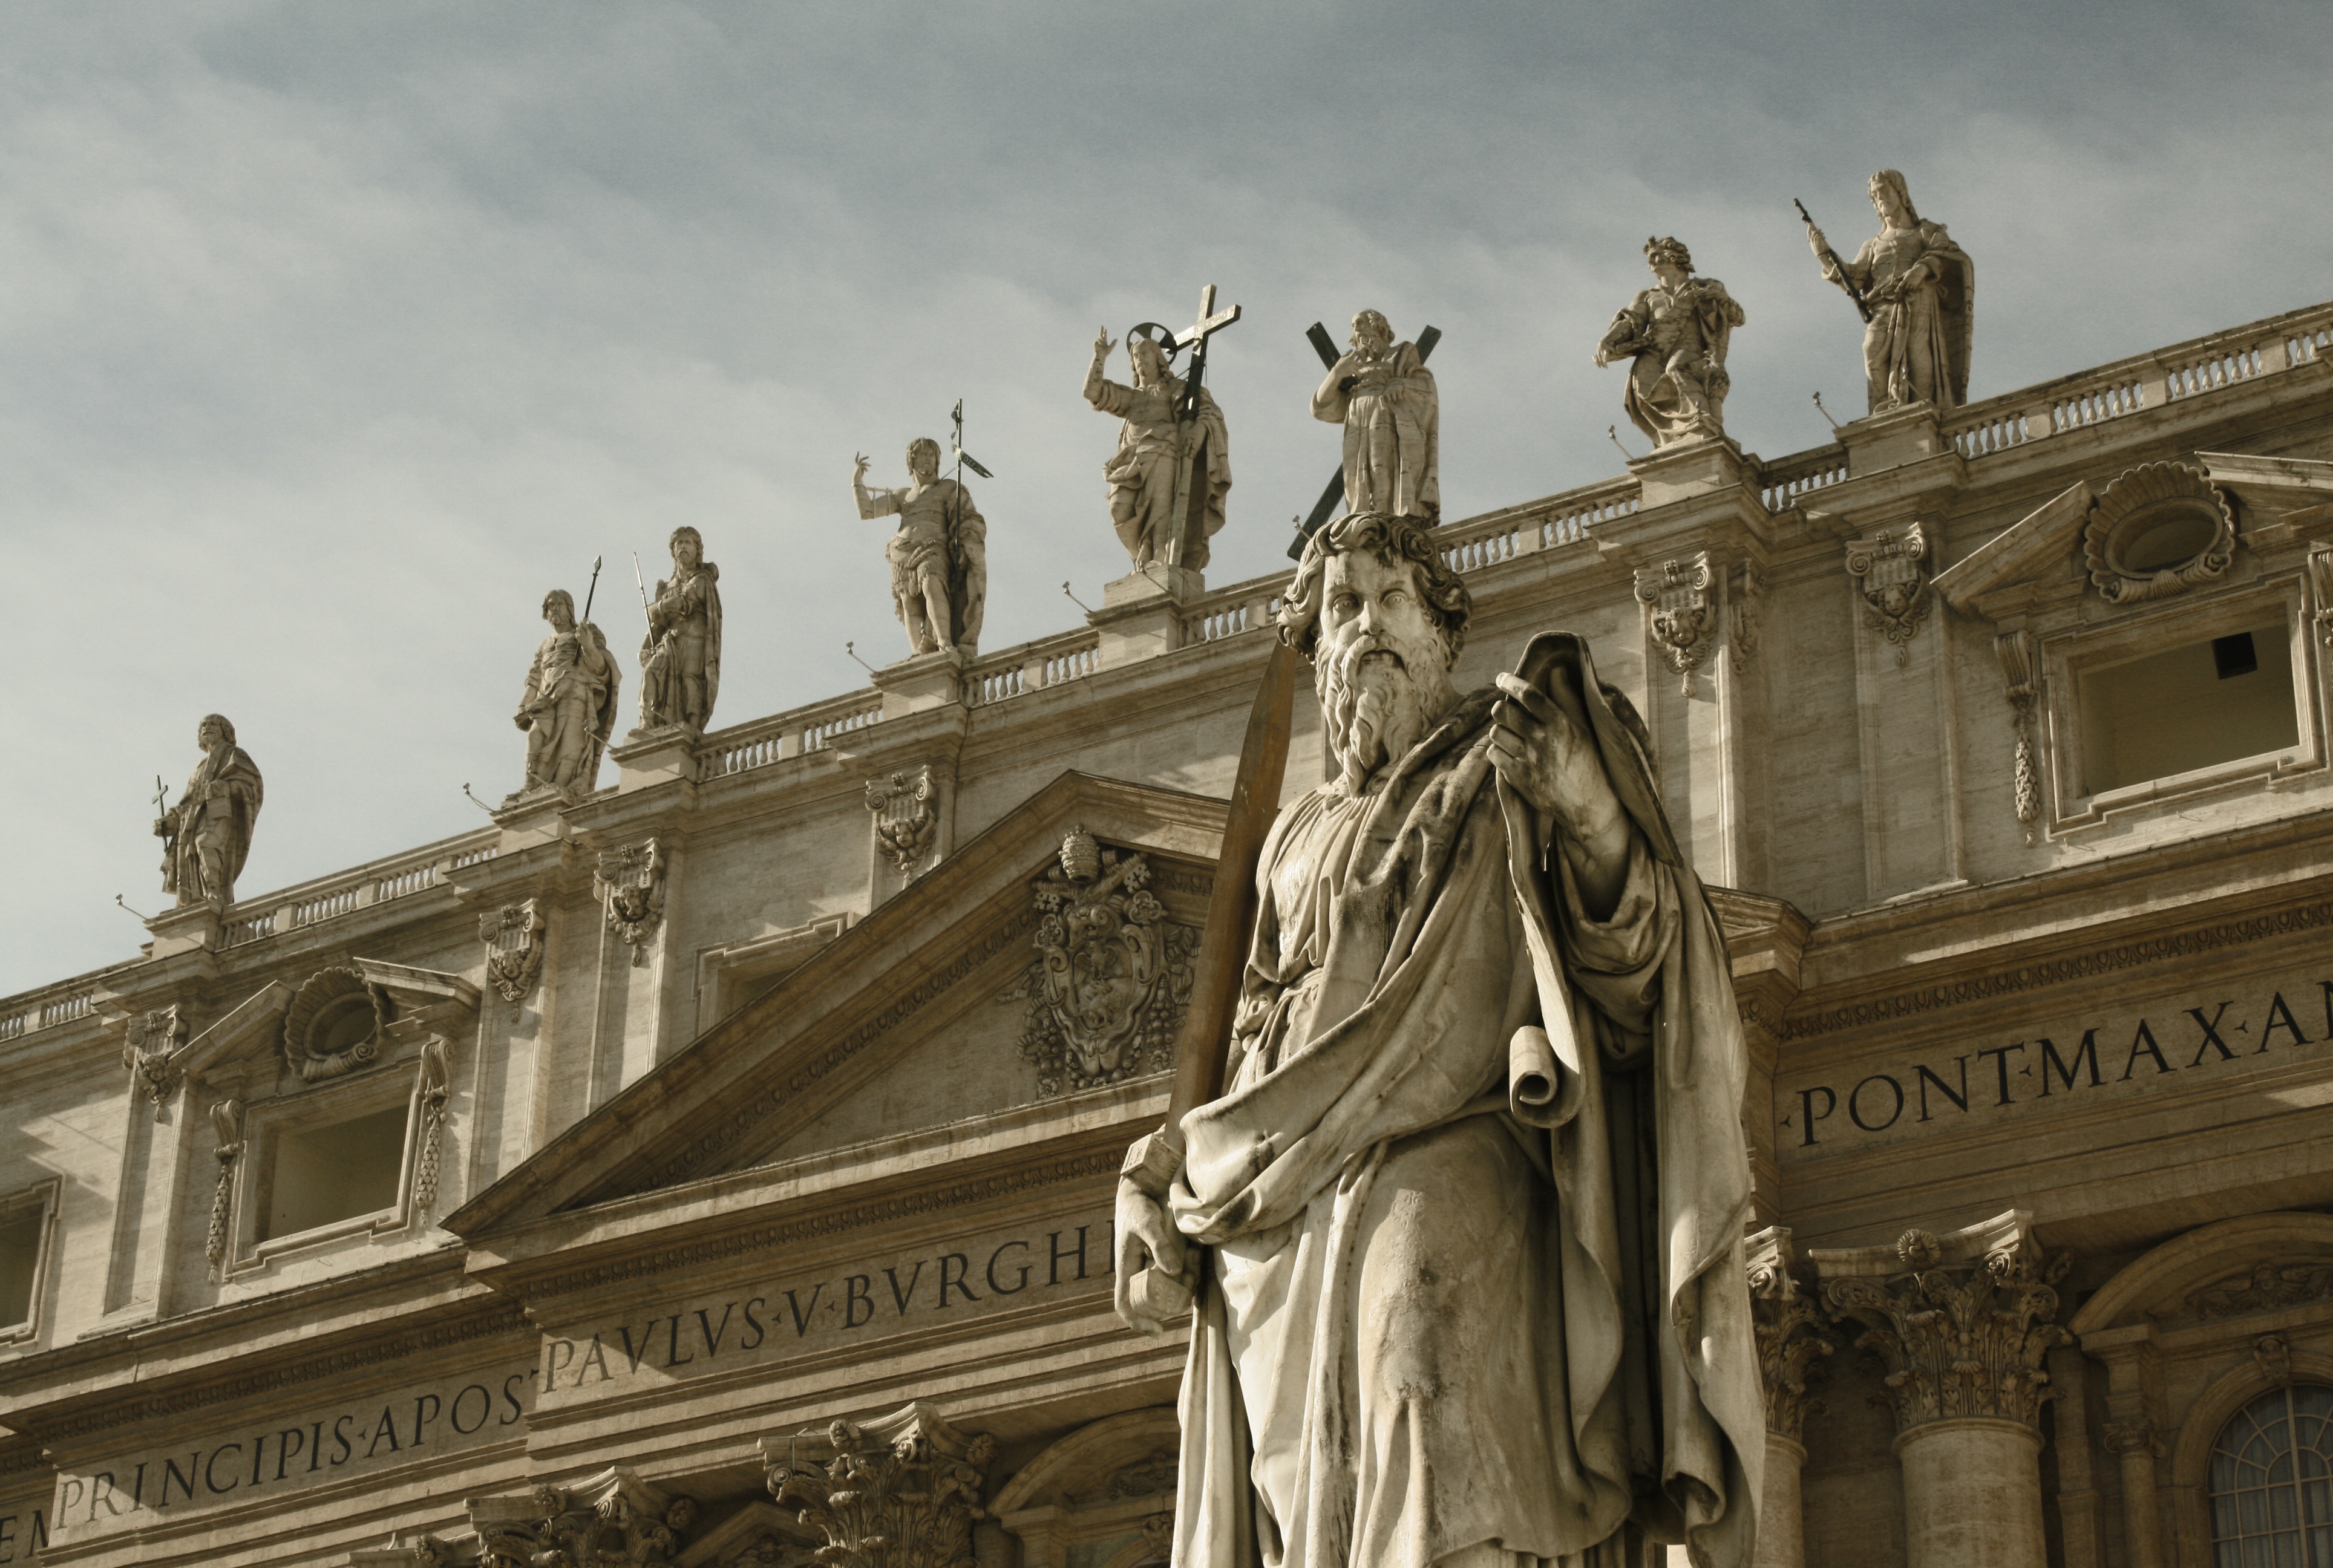
architecture, building, palace, old, monument, statue, greek, landmark, facade, church, cathedral, historic, sculpture, temple, statues, history, historical, basilica, ancient rome, ancient history, human settlement